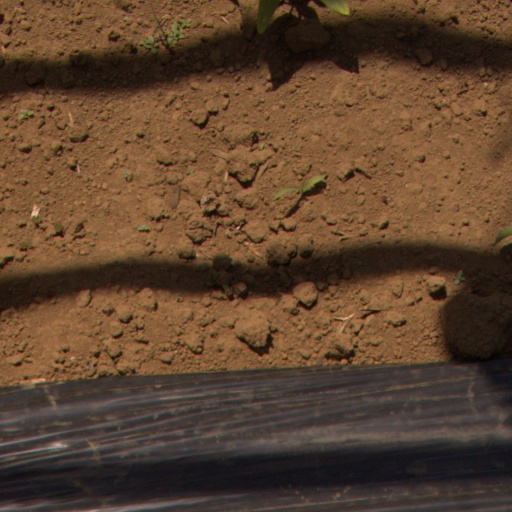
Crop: Jerusalem artichoke